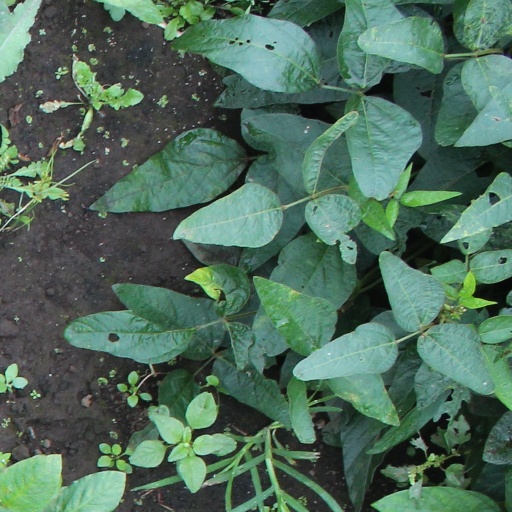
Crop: soybean